Small form factor PC

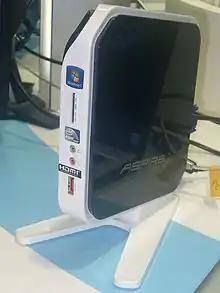
Acer Aspire Revo (2009)

The acronym SFF originally stood for "Shuttle Form Factor," describing shoebox-sized personal computers with two expansion slots. The meaning of SFF evolved to include other, similar PC designs from brands such as AOpen and First International Computer, with the word "Small" replacing the word "Shuttle".